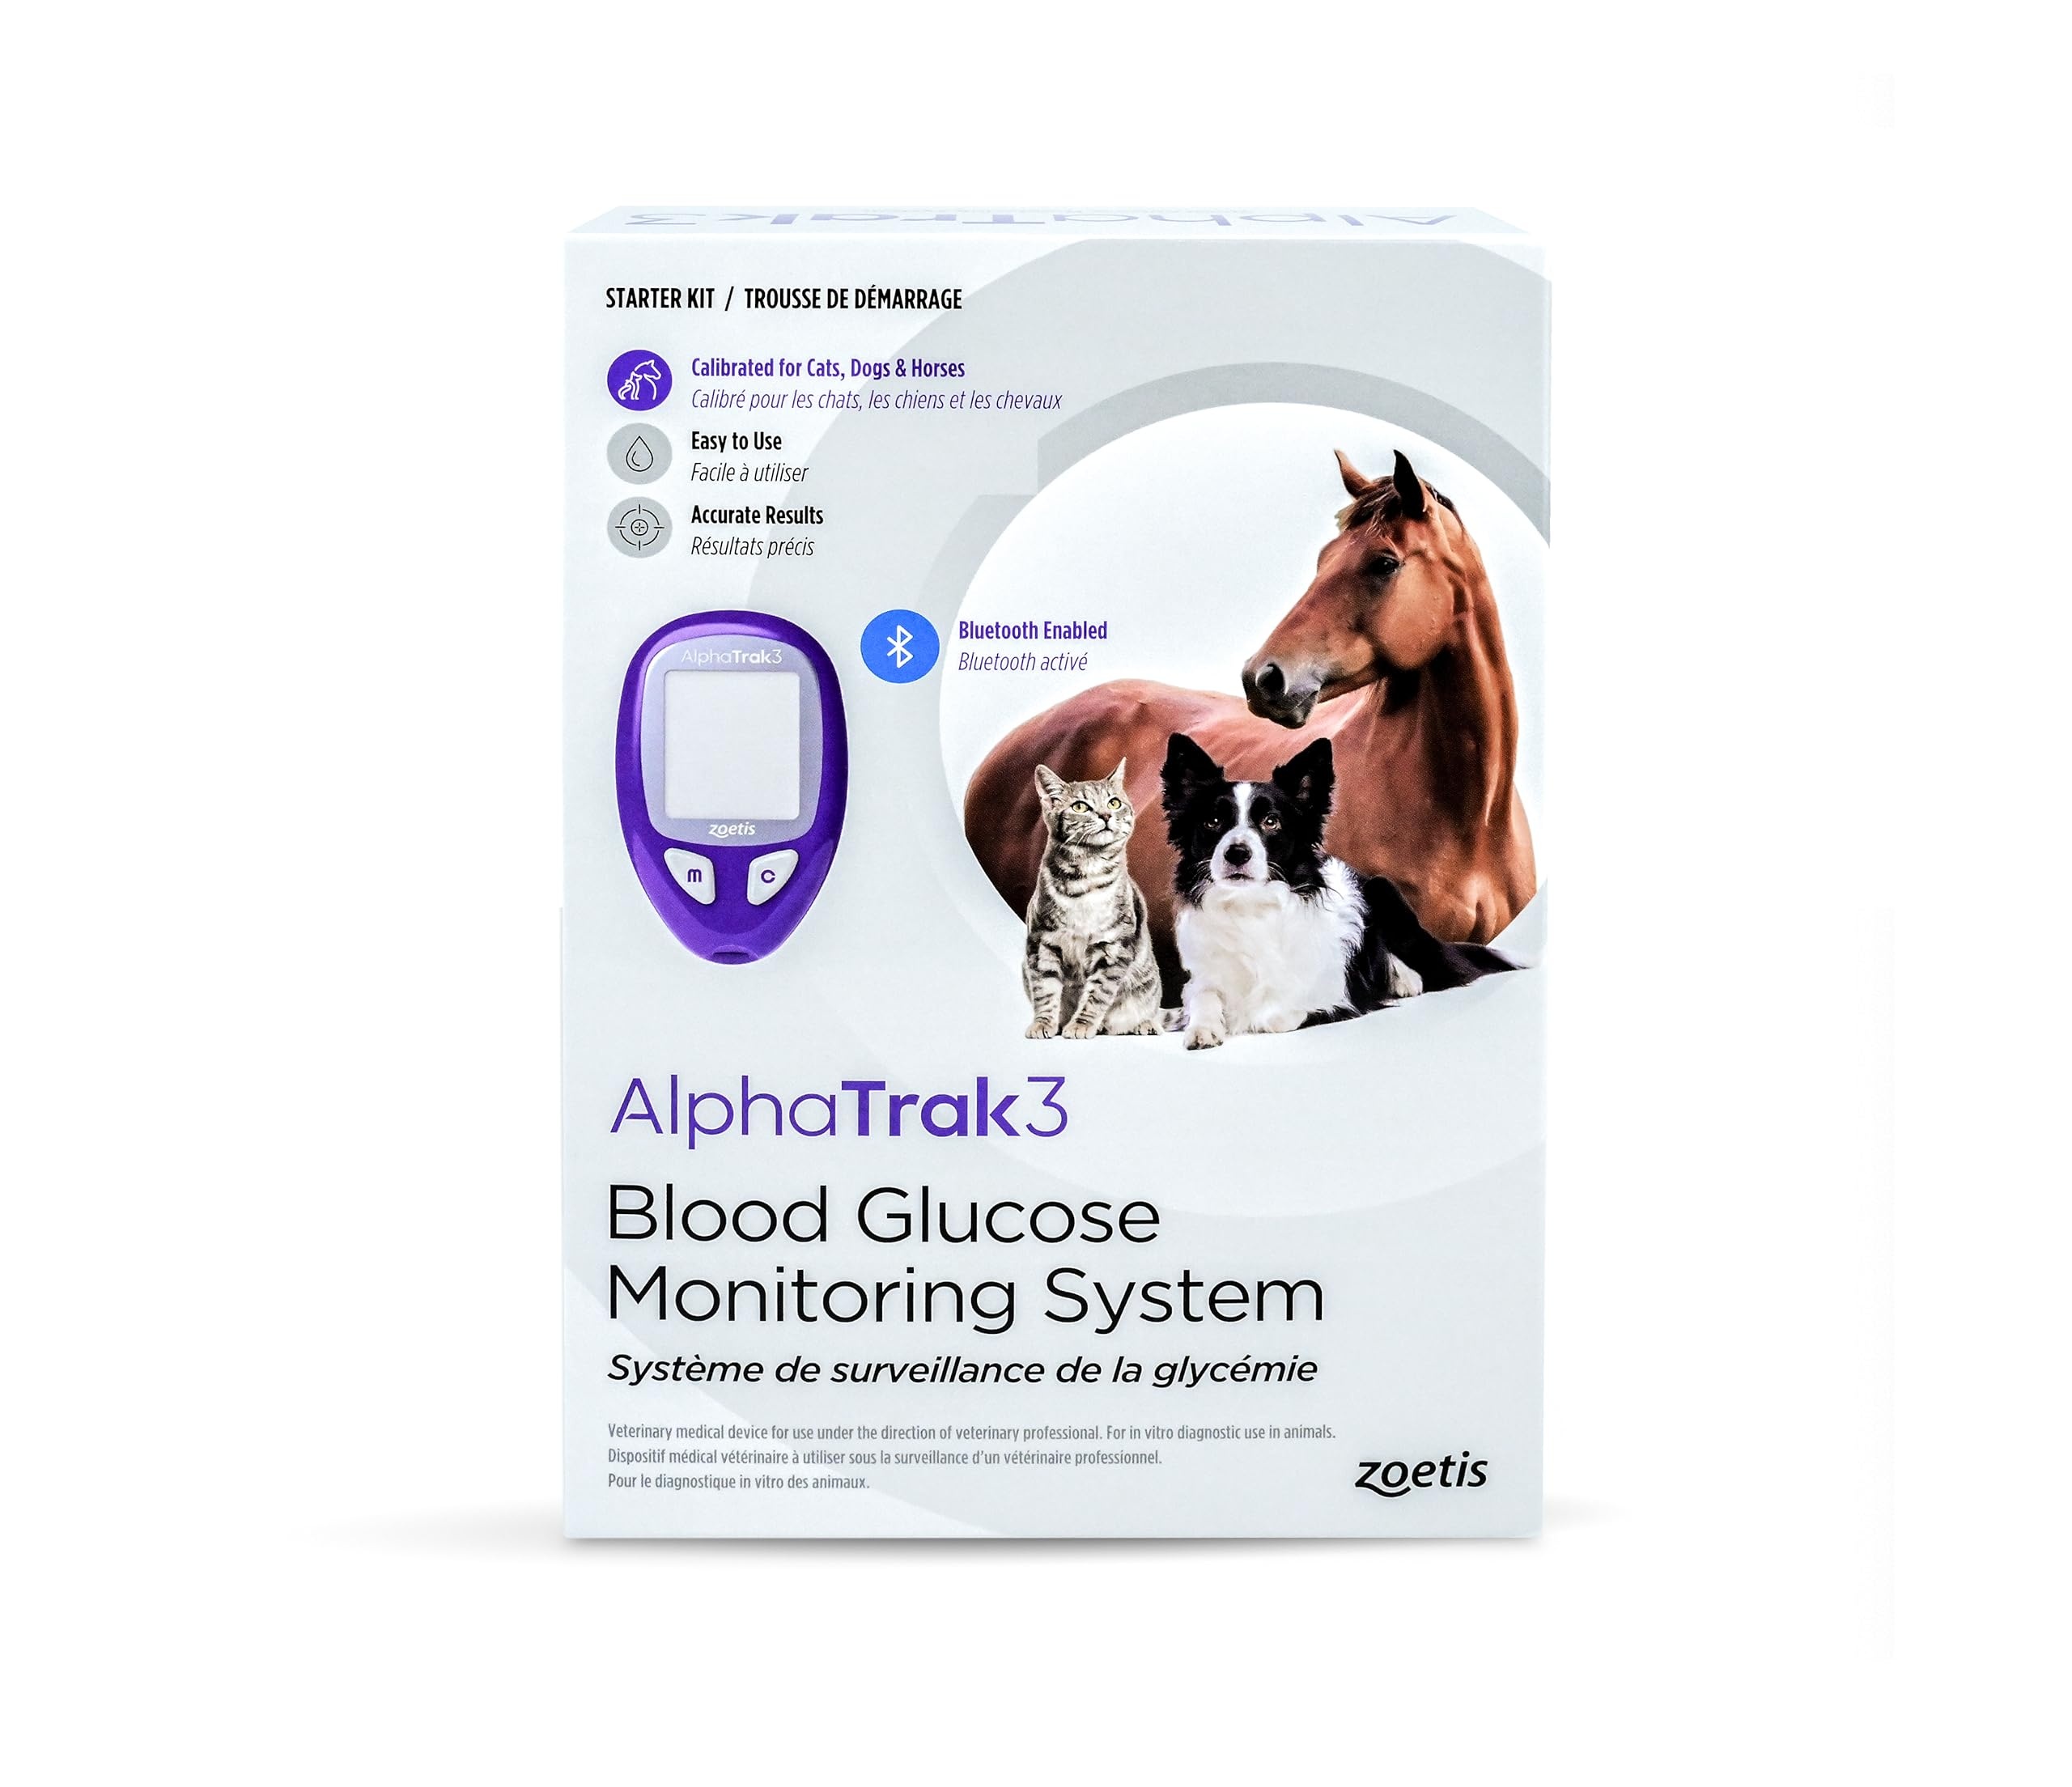
AlphaTrak 3, 8 Piece Pet Blood Glucose Monitoring Kit for Diabetic Cats, Dogs, and Horses All-in-One Solution for in-Clinic Or at Home, with Digital Results
Brand: AlphaTRAK
Category: Animals & Pet Supplies > Pet Supplies > Pet Biometric Monitors > Pet Glucose Meters